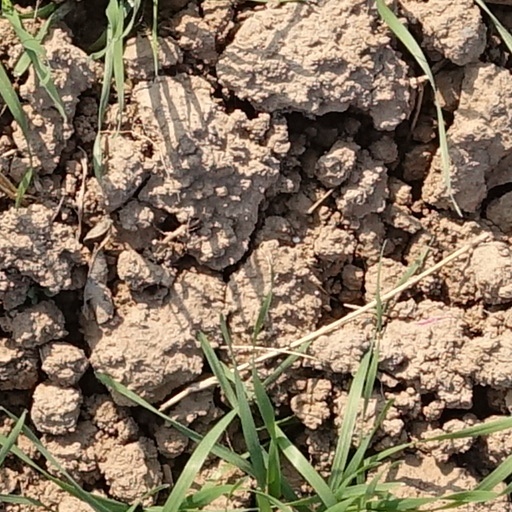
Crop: wheat